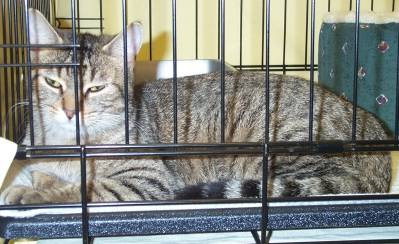
Label: cat